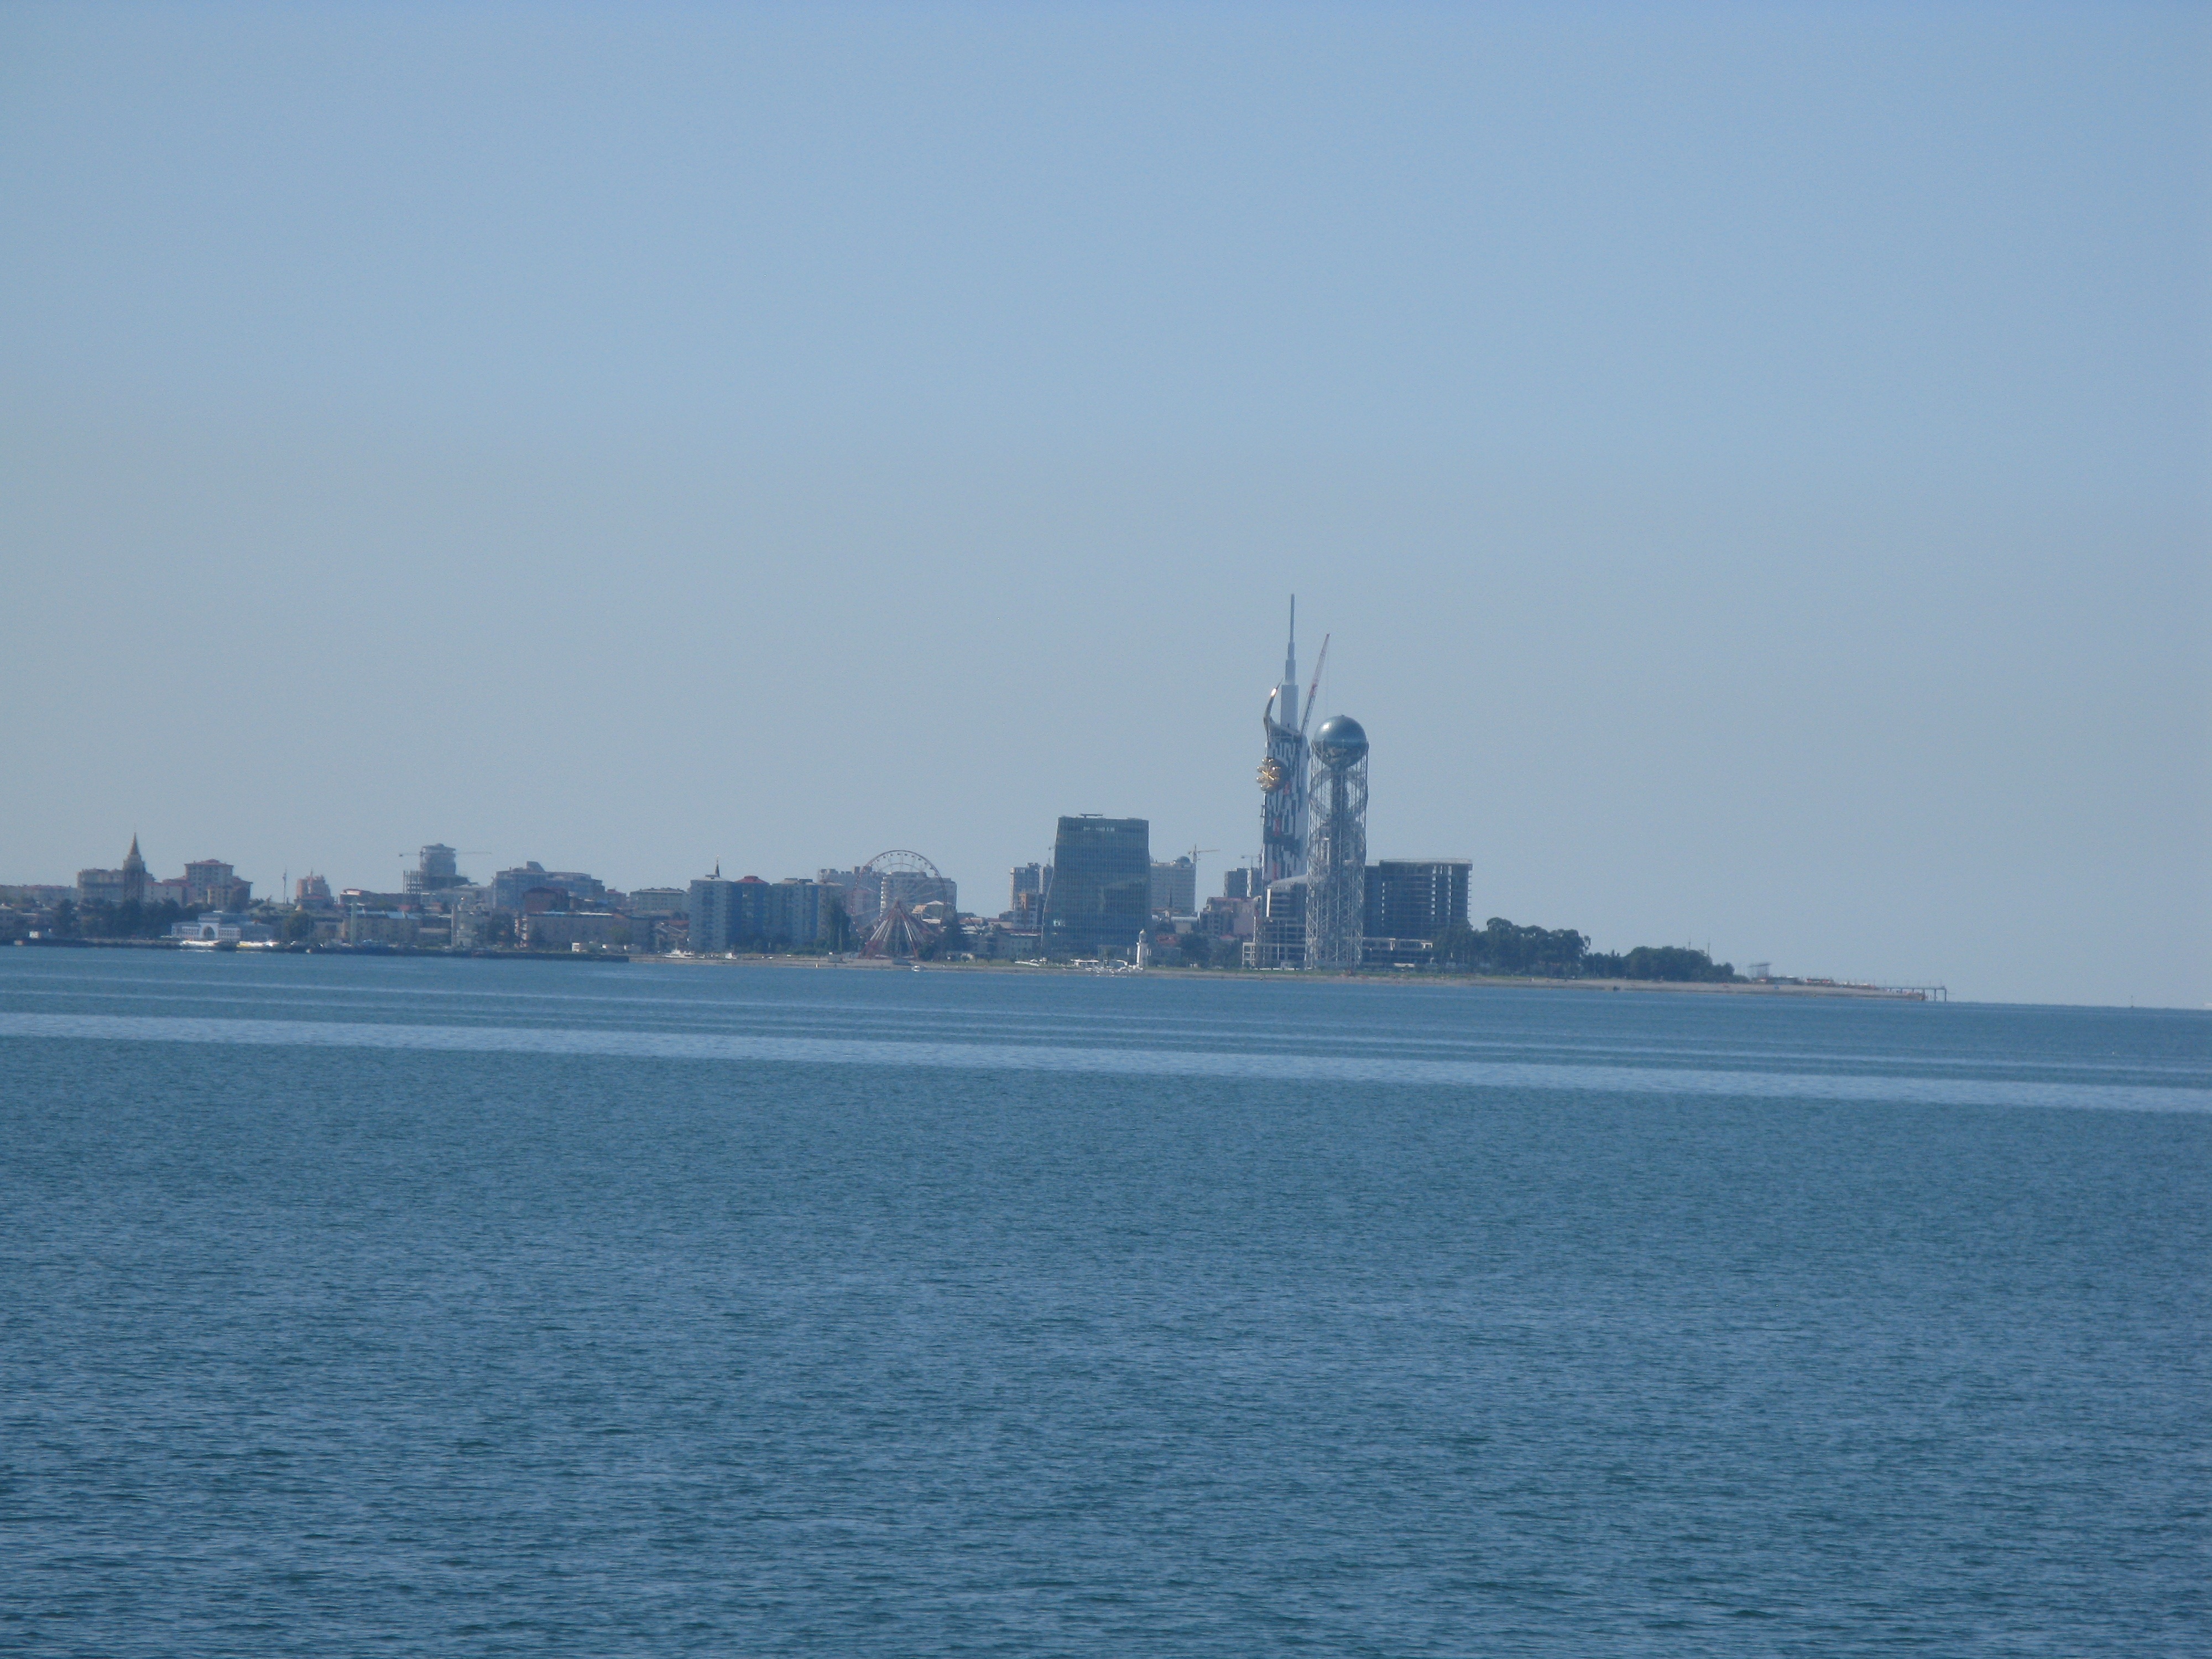
landscape, sea, coast, ocean, horizon, sky, city, ship, vehicle, tower, bay, blue, georgia, channel, watercraft, warship, frigate, destroyer, batumi, naval ship